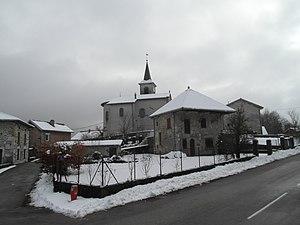
Bourg de Saint-Julien-de-Ratz en hiver
La Sure en Chartreuse est une commune nouvelle, située dans le département de l'Isère en région Auvergne-Rhône-Alpes créée le 1ᵉʳ janvier 2017.